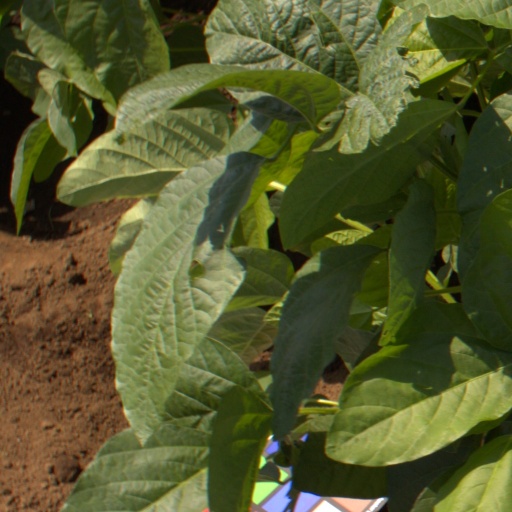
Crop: soybean